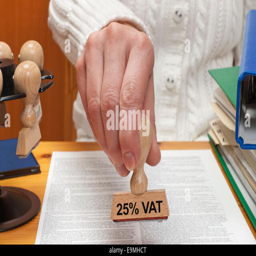
a stamp with the inscription percent vat is held in the hand